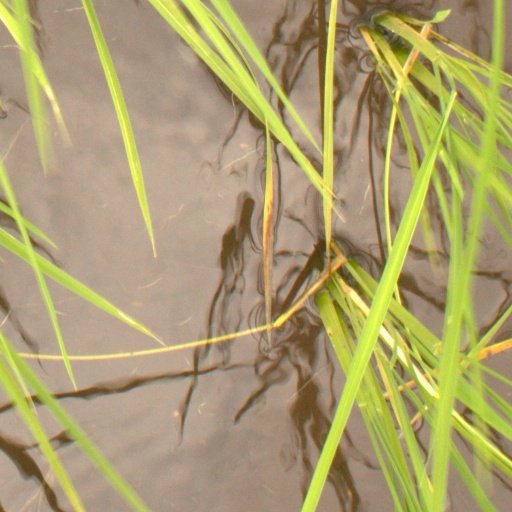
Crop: rice